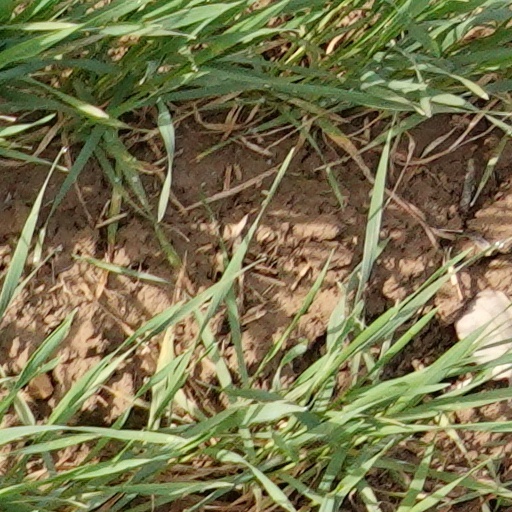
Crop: wheat